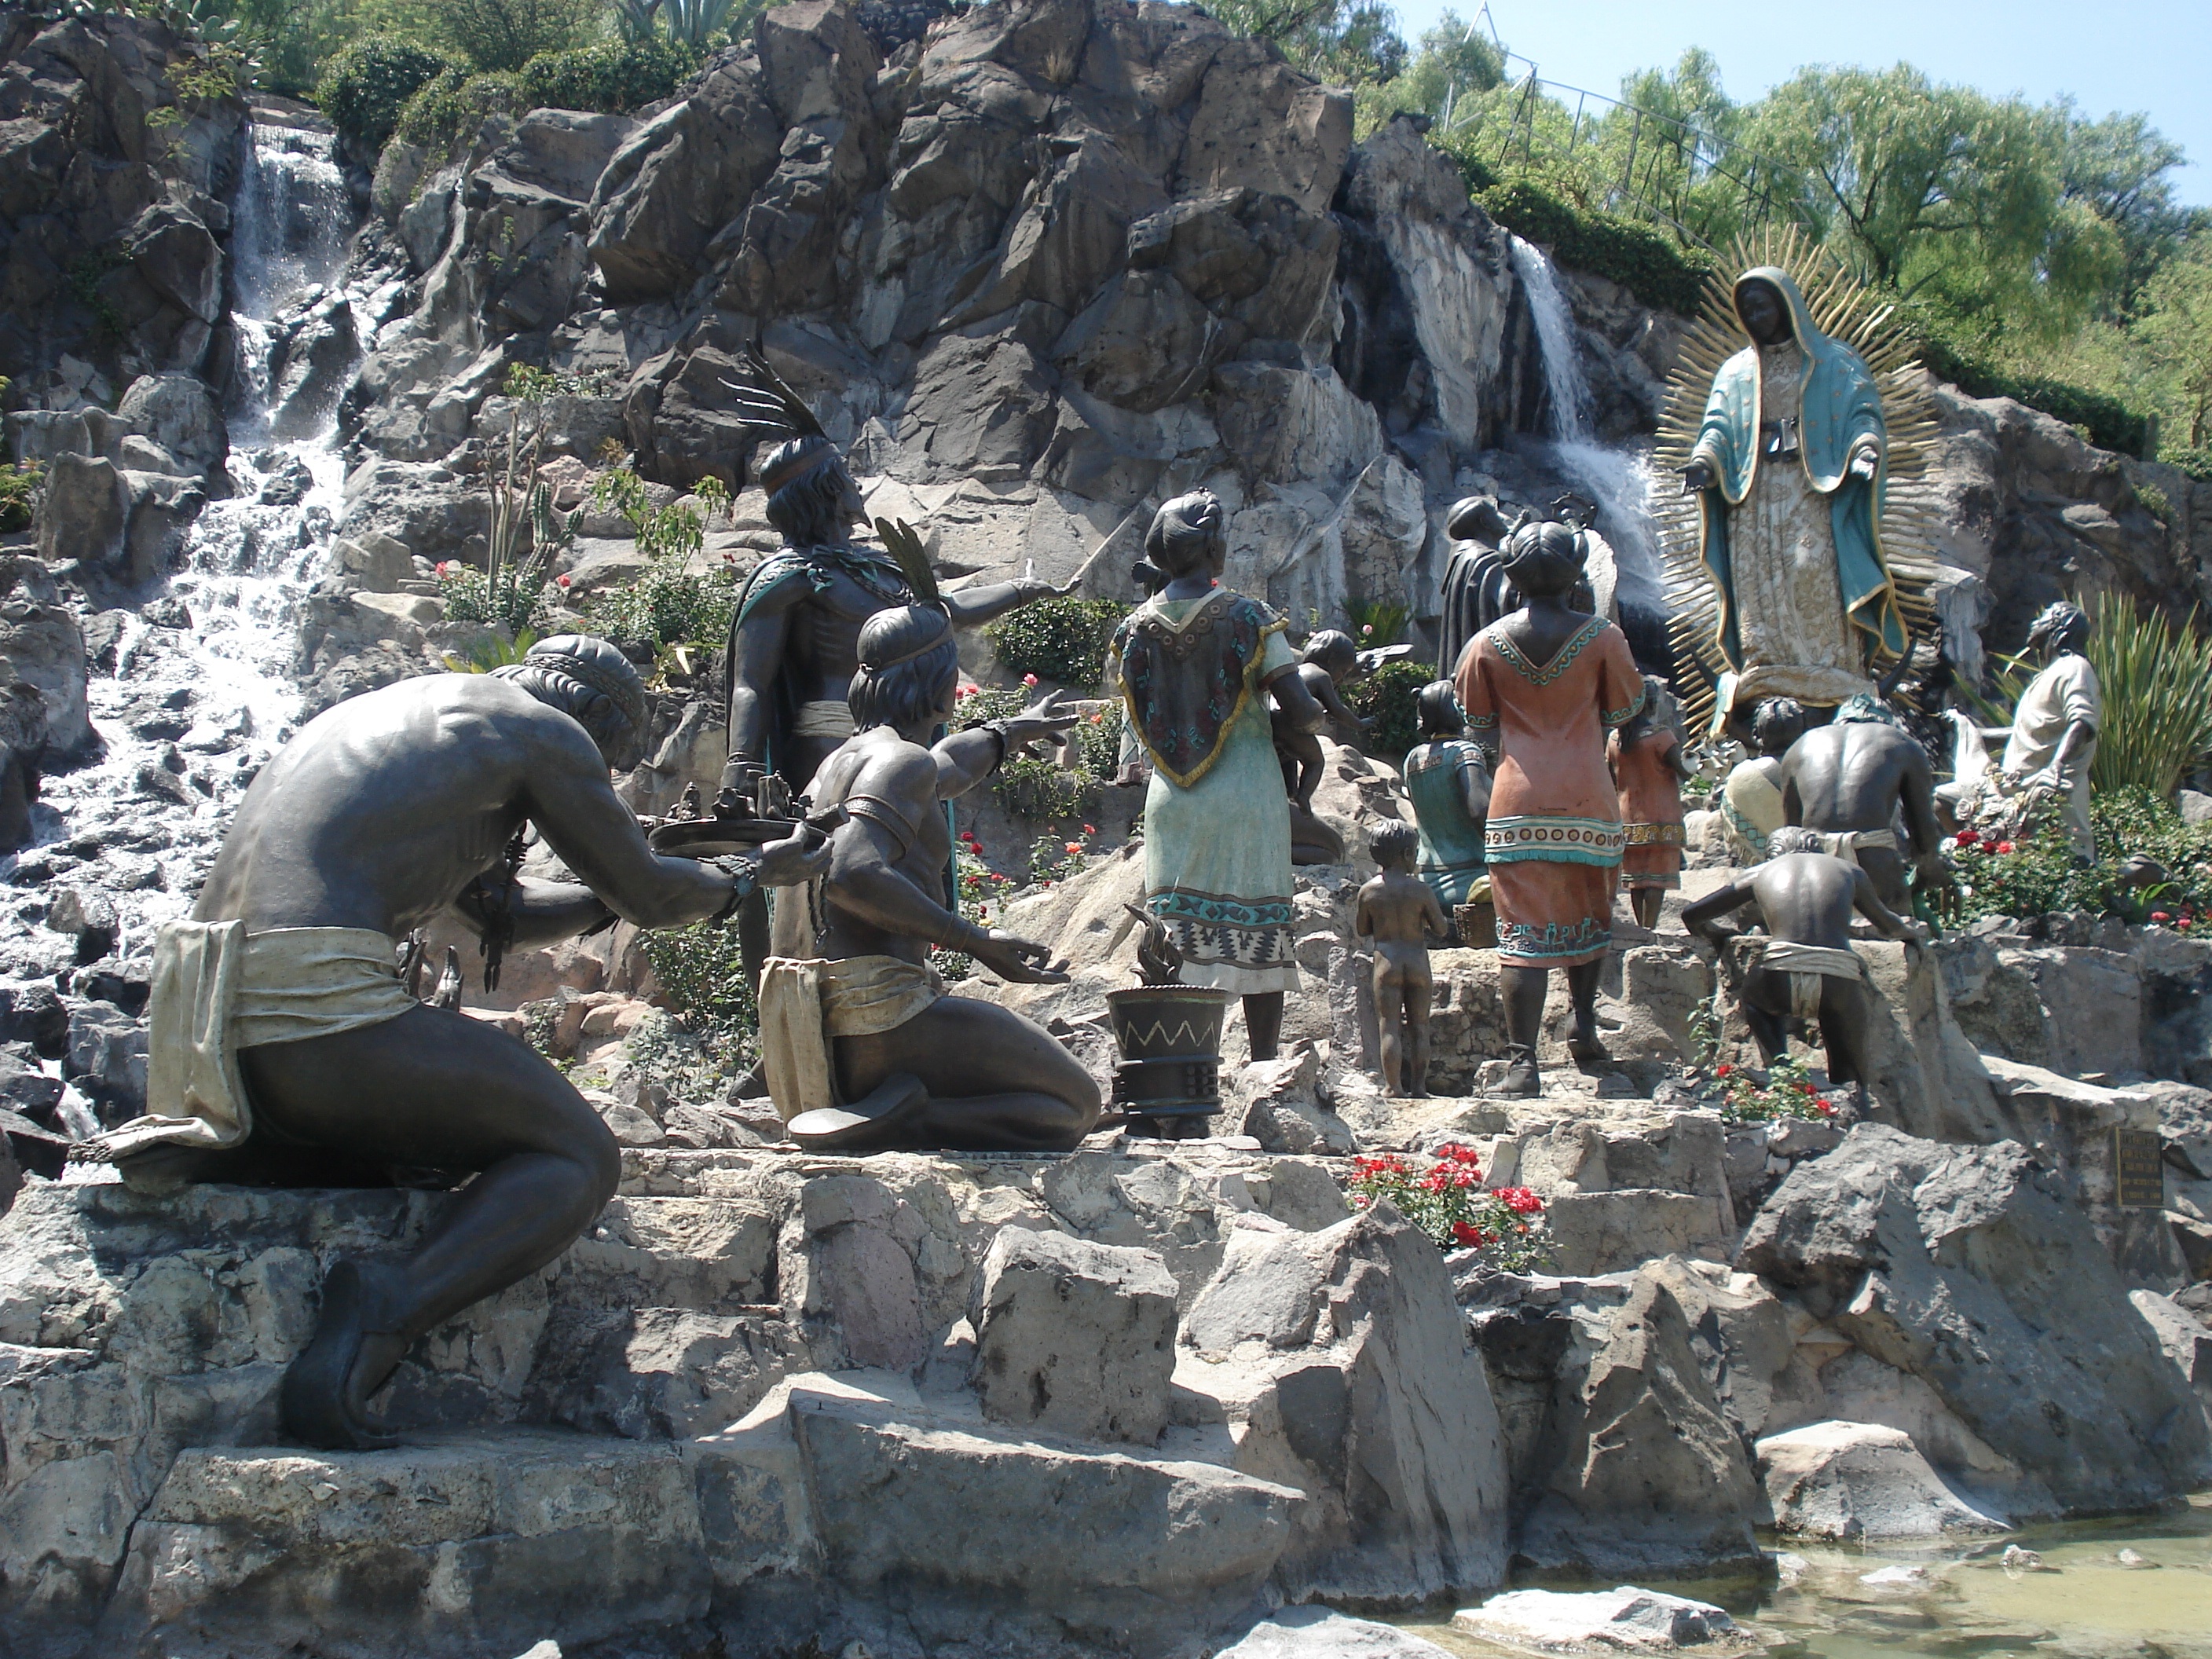
rock, monument, statue, religion, christian, spiritual, sculpture, religious, catholic, faith, hope, holy, god, spirituality